Chris Kratt

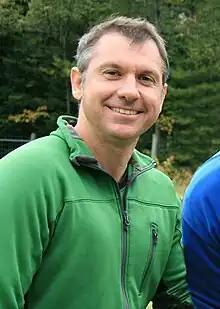
Kratt in 2010

Christopher Frederick James Kratt (born July 19, 1969) is an American biologist, educational nature show host and YouTuber. A grandson of musical-instrument manufacturer William Jacob "Bill" Kratt, he and his older brother Martin grew up in Warren Township, New Jersey, and together created children's television series "Kratts' Creatures", "Zoboomafoo", and "Be the Creature" (which aired on the National Geographic Channel and CBC), as well as "Wild Kratts" (which airs on PBS Kids and TVOKids). He holds a Bachelor of Arts in Biology from Carleton College. Chris co-hosts all of his educational childhood programs with his older brother Martin Kratt.